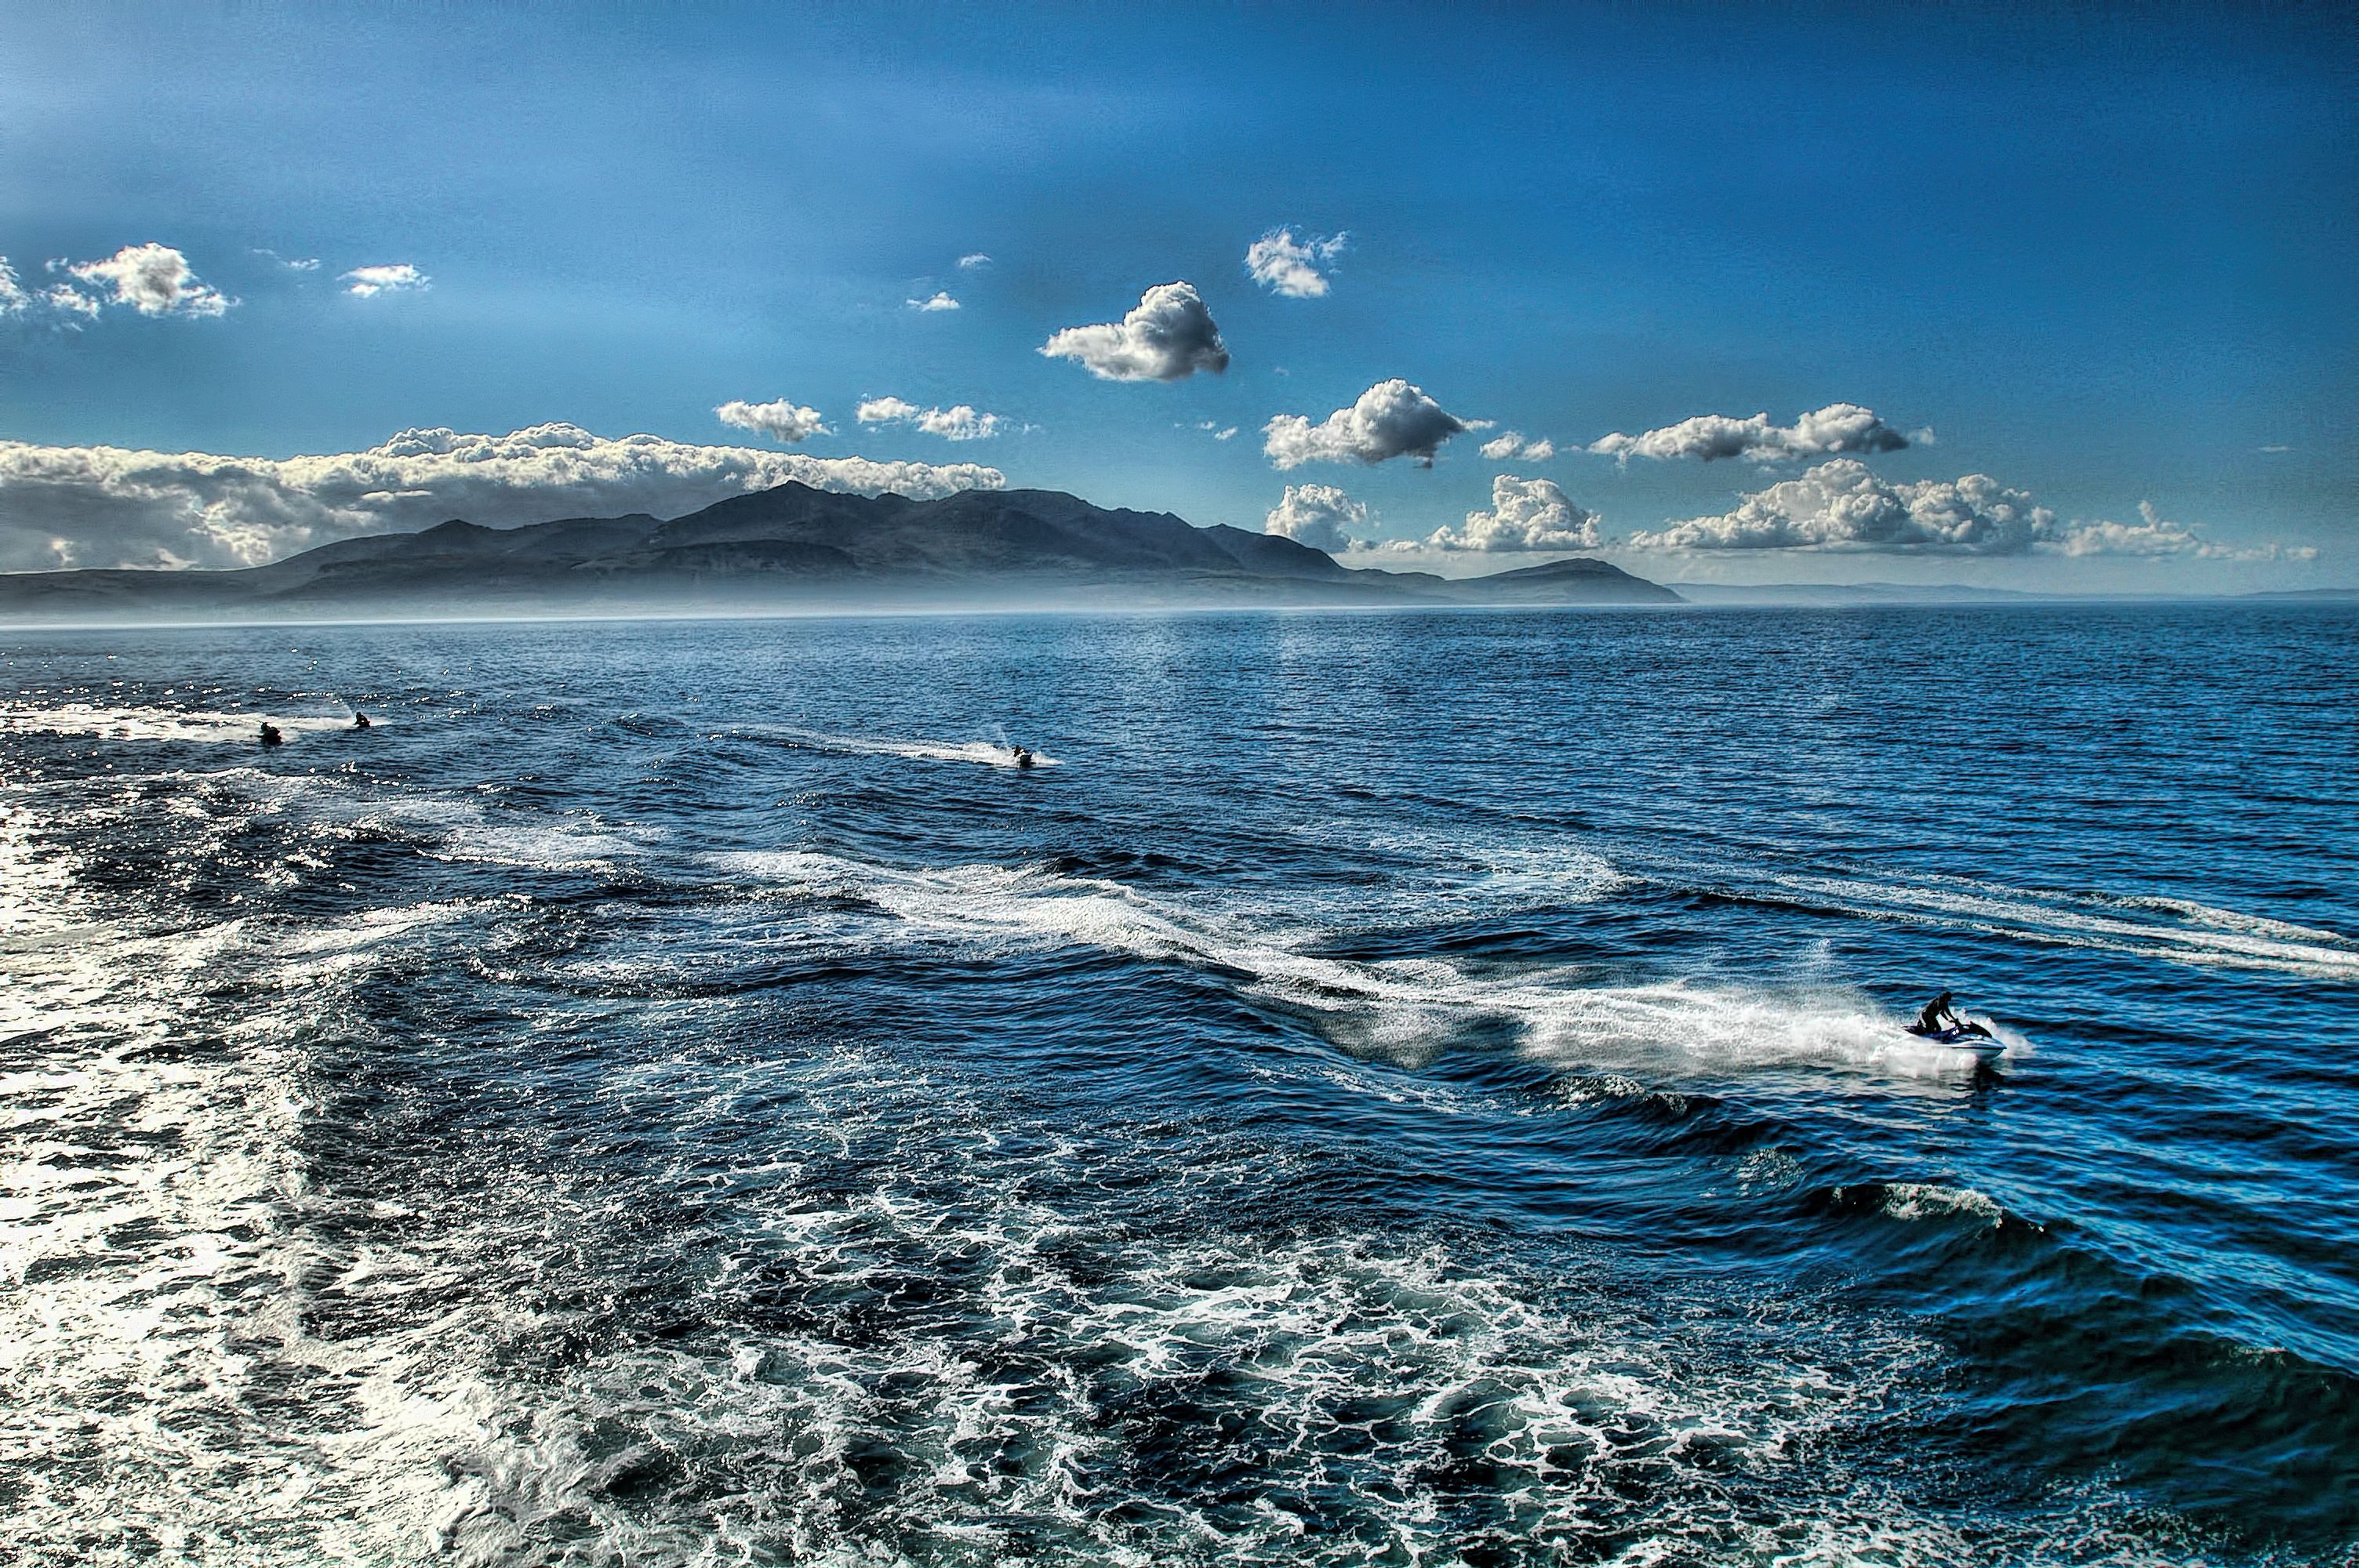
sea, coast, ocean, horizon, cloud, shore, wave, ice, arctic, cape, arctic ocean, wind wave